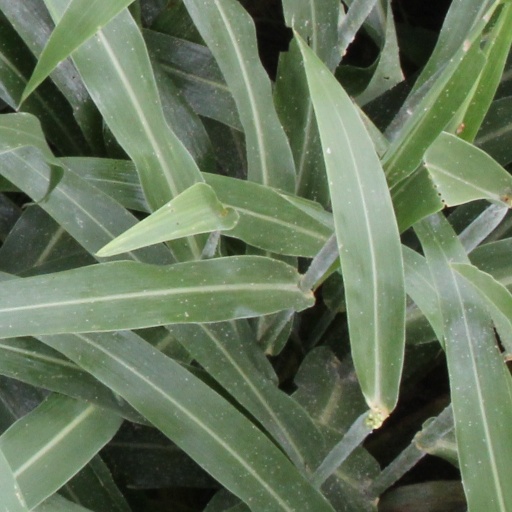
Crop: sorghum